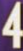
Number: 4